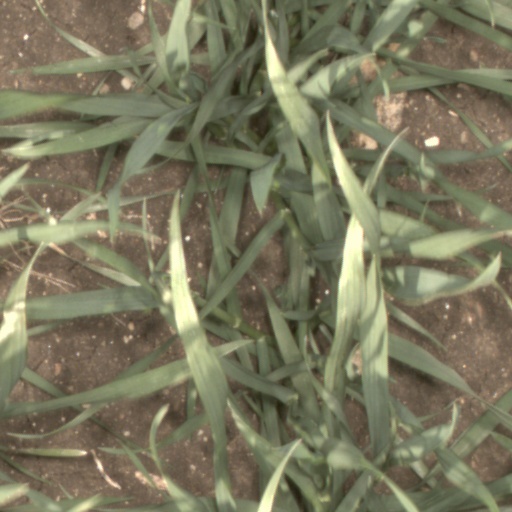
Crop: wheat